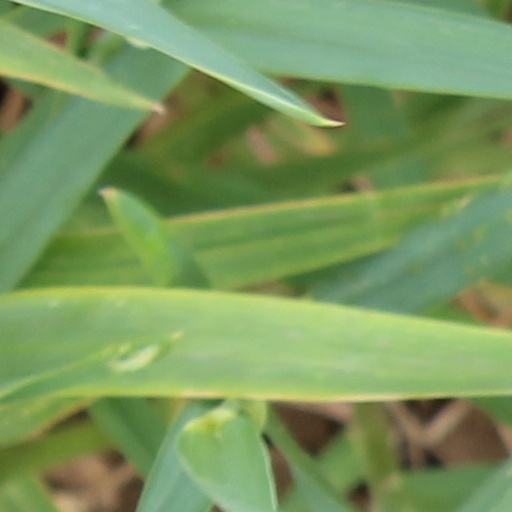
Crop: wheat